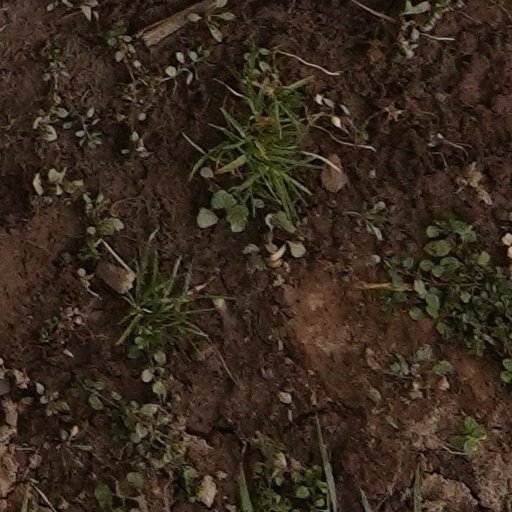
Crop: wheat